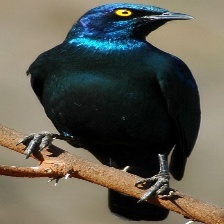
Species: CAPE GLOSSY STARLING
Scientific name: LAMPROTORNIS NITENS